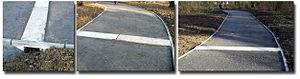
Écoducs dit «
Les écoducs sont des passages construits ou « réservés » dans un milieu aménagé, pour permettre aux espèces animales, végétales, fongiques, etc. de traverser des obstacles construits par l'être humain ou résultant de ses activités. On parle souvent de passages « supérieurs » ou « inférieurs » selon qu'ils passent au-dessus ou en dessous de l'infrastructure fragmentante. Celle-ci est le plus souvent une infrastructure de transport de personnes, de biens ou d'énergie, mais il peut s'agir d'autres éléments fragmentants du paysage.
Les lombriducs sont des écoducs légers et spécialisés construits pour permettre la continuité du passage des vers de terre et d'autres invertébrés, afin que ces derniers puissent plus facilement circuler et échanger leurs gènes sur des parcelles fragmentées par des routes ou chemins imperméables et/ou damés. Ils jouent le rôle de petits corridors biologiques.